WEGA

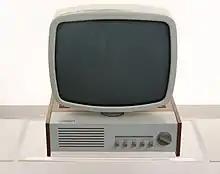
"Wegavision 2000", TV-prototype 1962, Pinakothek der Moderne

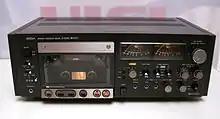
Wega tapedeck for Sony Elcaset, 1976–1980

WEGA was a German audio and video manufacturer, manufacturing some of Germany's earliest radio receivers.